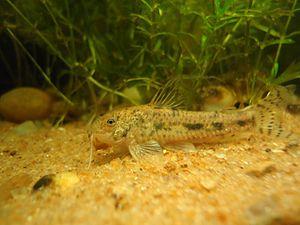
Aspidoras est un genre de poissons-chats d'eau douce.